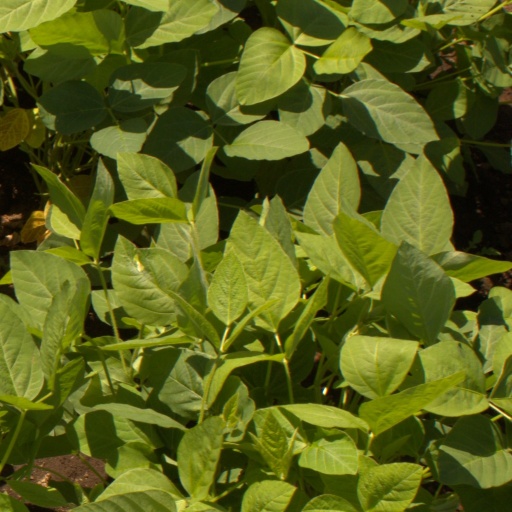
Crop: soybean